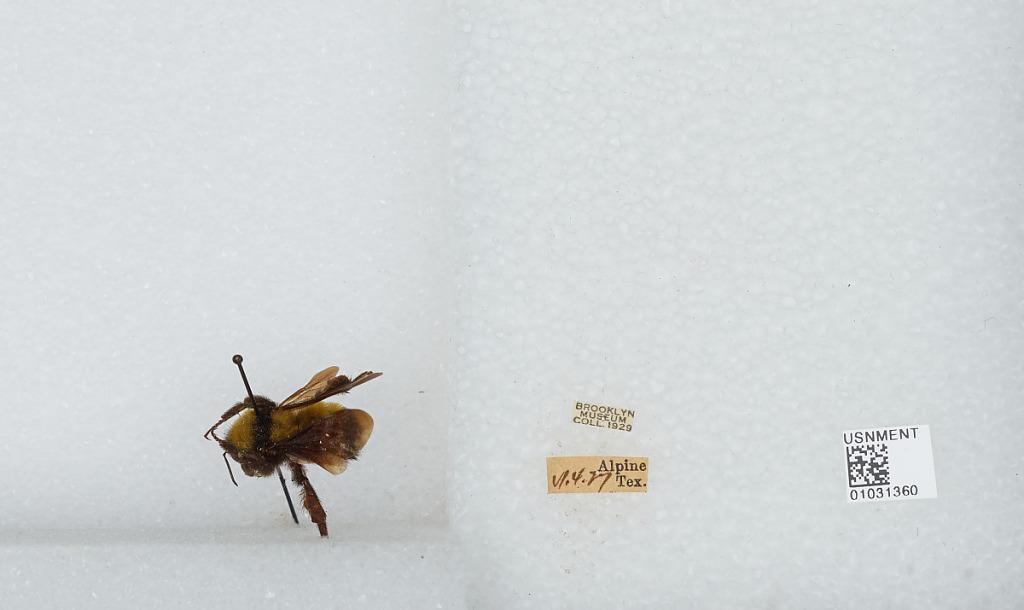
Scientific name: Bombus (Fervidobombus) sonorus Say
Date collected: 1927-6-4
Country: United States
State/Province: Texas
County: Brewster
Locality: Alpine